Paradise Harbour

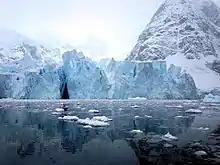
Suárez Glacier (also known as Petzval Glacier) in Skontorp Cove

The name was applied by Scottish geologist David Ferguson, who visited this area in the whaler Hanka in 1913-14.